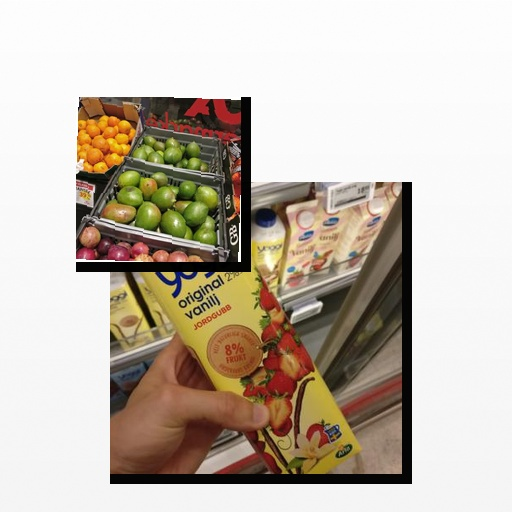
Food items: mango, strawberry_yoghurt